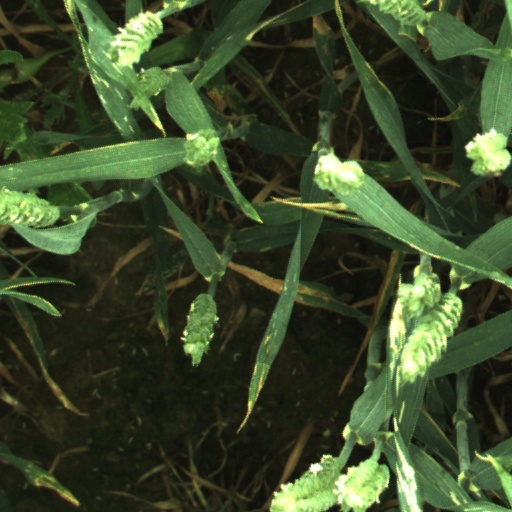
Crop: wheat